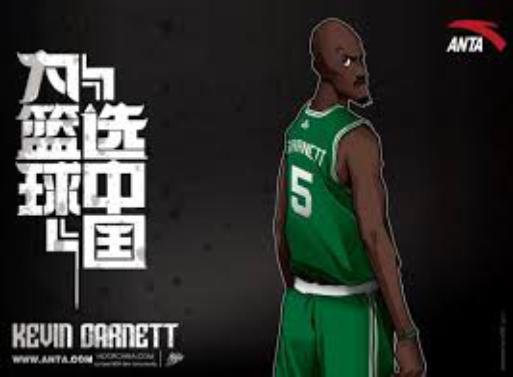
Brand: ANTA
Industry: Clothes